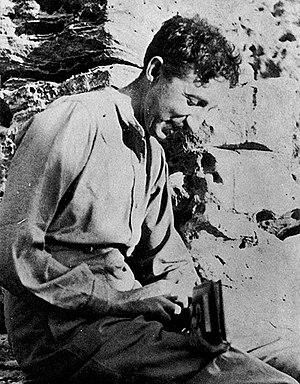
E. M. Forster, officiellement Edward Morgan Forster, né le 1ᵉʳ janvier 1879 à Londres et mort le 7 juin 1970 à Coventry, est un romancier, nouvelliste et essayiste britannique.